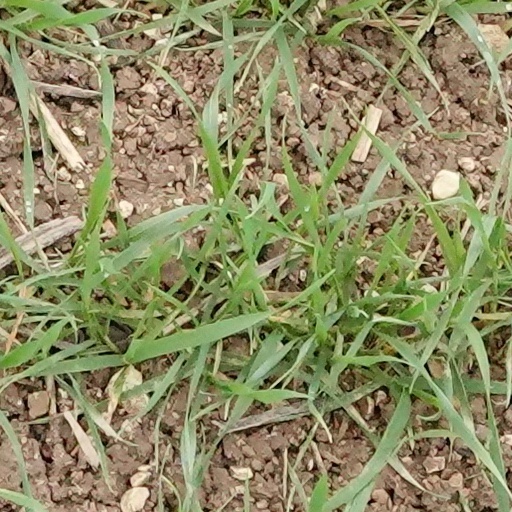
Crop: wheat